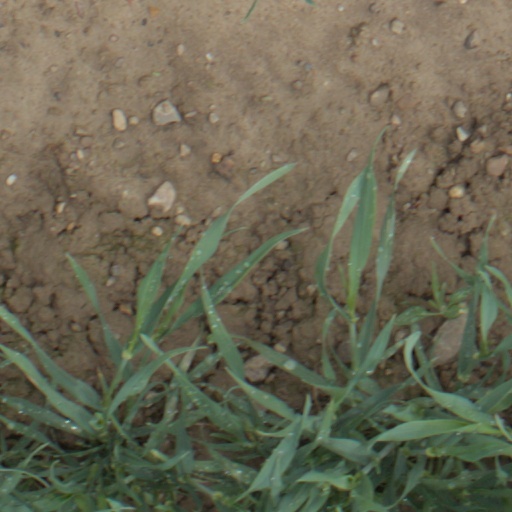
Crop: wheat